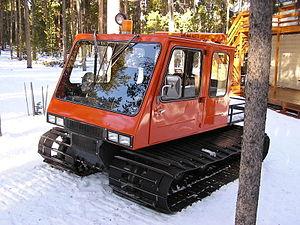
Une autoneige est un véhicule qui a une cabine pouvant transporter plusieurs personnes dans des régions recouvertes de neige ou de glace sans nécessiter de route. Elles servent par exemple au transport d'équipes de travail sur des chantiers isolés, au travail sur les pentes de ski ou au transport de matériel. Elles sont en général mues par des chenilles mais parfois par des pneus. Elles ne doivent pas être confondues avec les motoneiges.